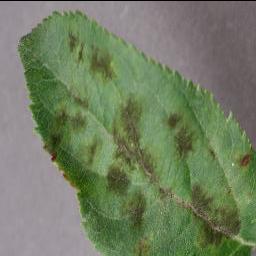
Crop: apple
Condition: scab